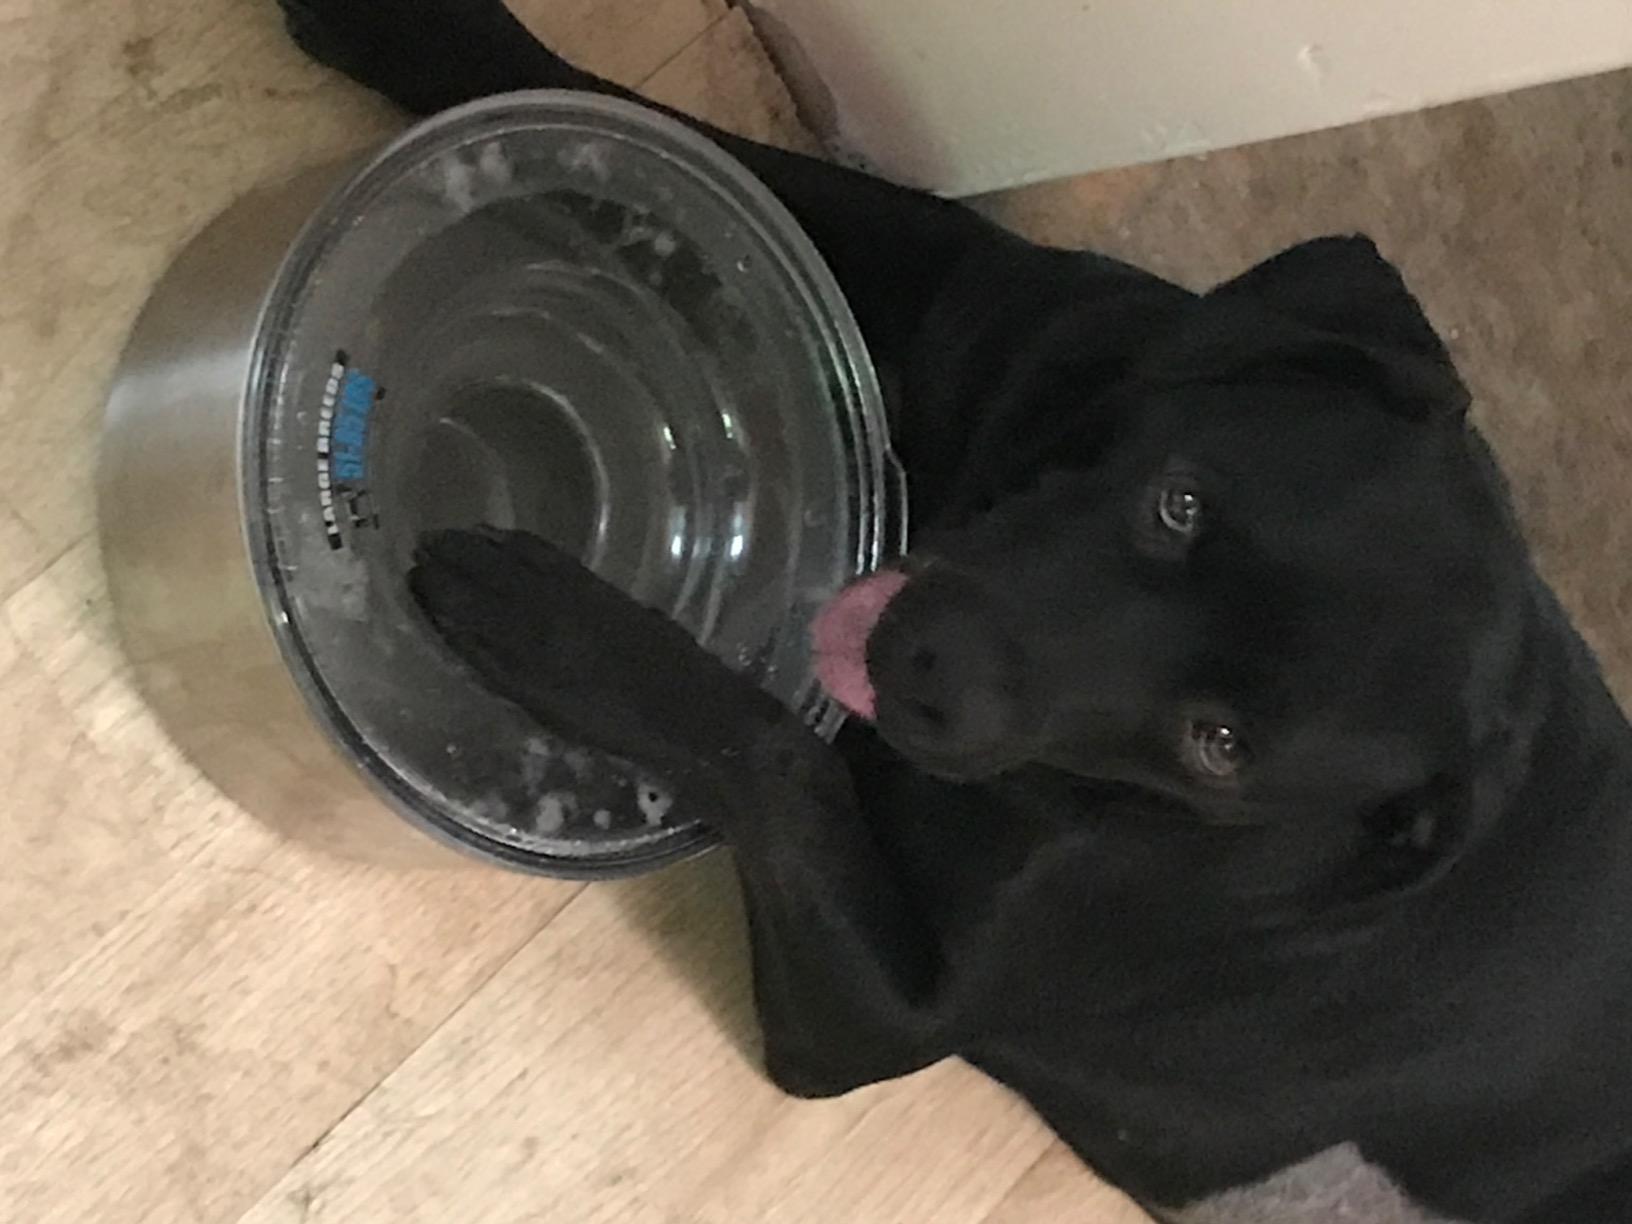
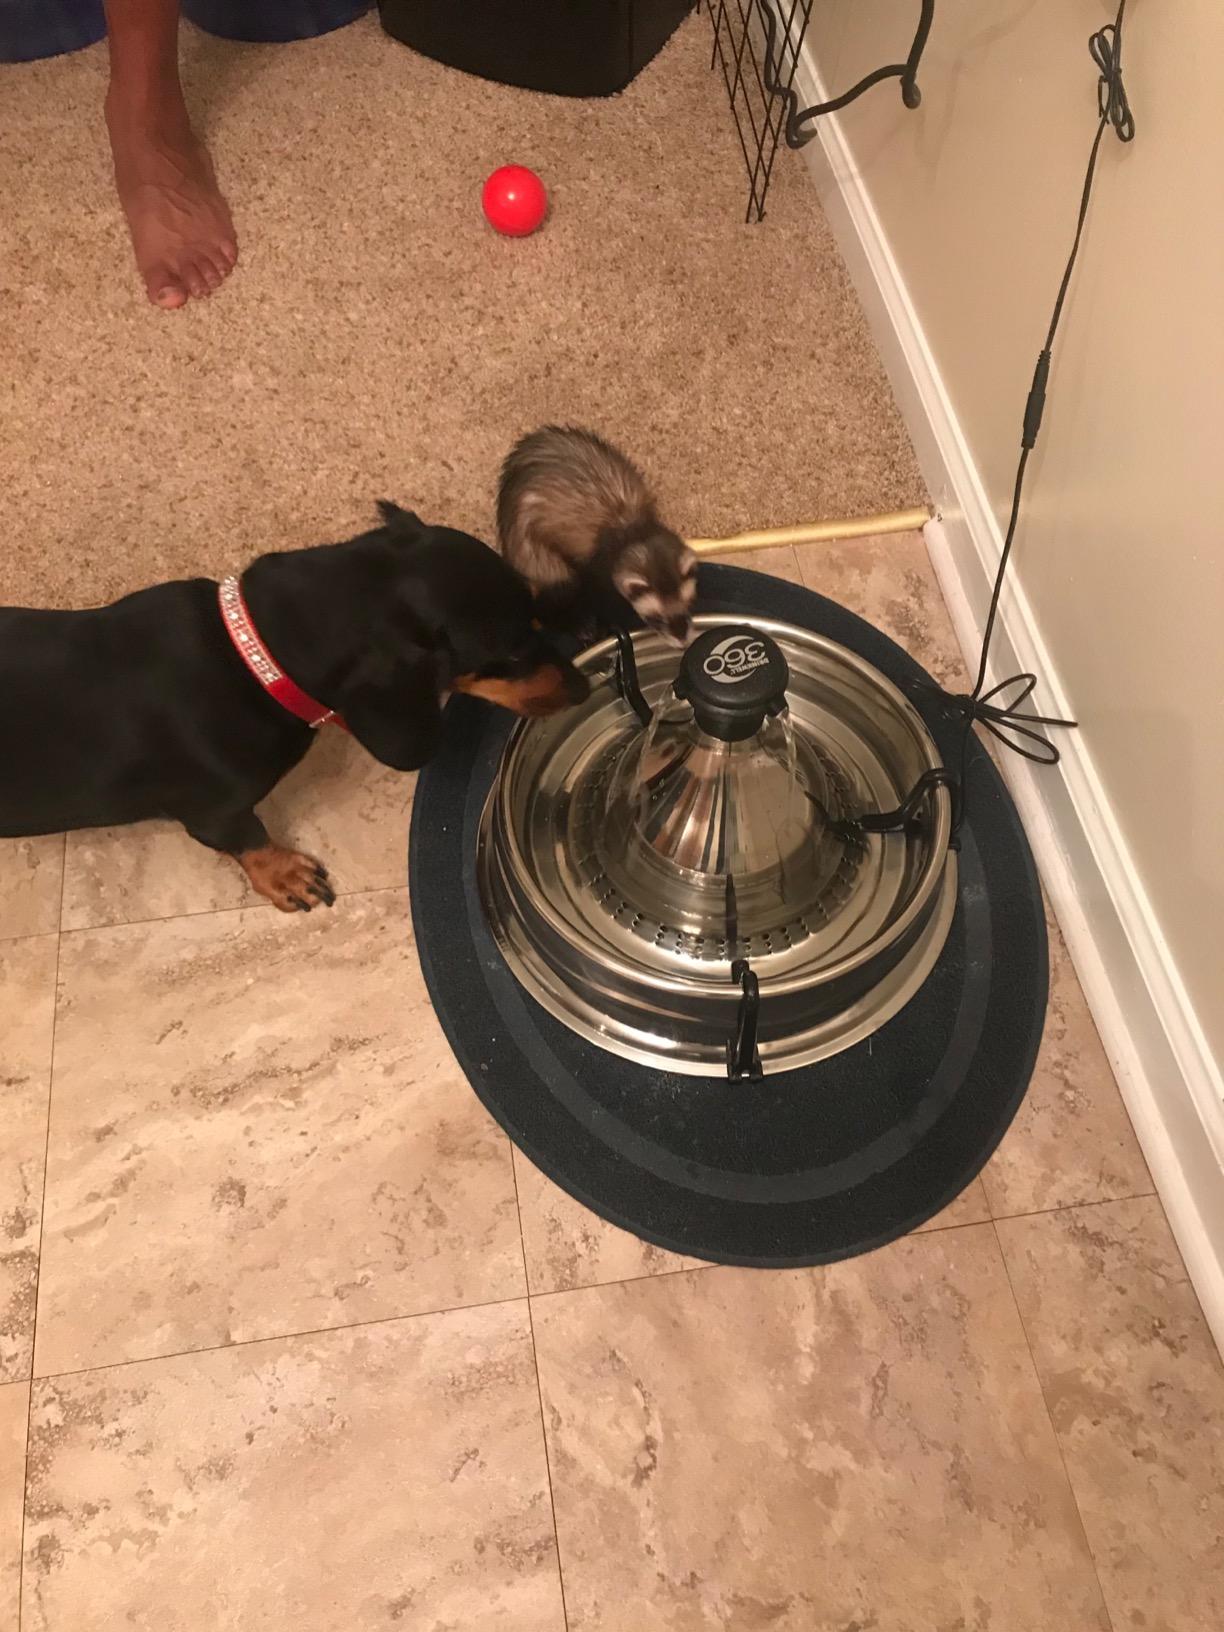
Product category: items_bowl
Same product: no